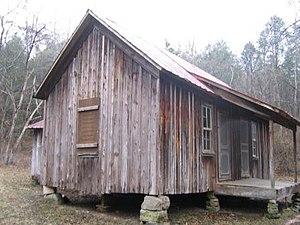
Cabane / maison de Nichols, comté de Dent, Missouri, États-Unis, dans le Ozark National Scenic Riverways